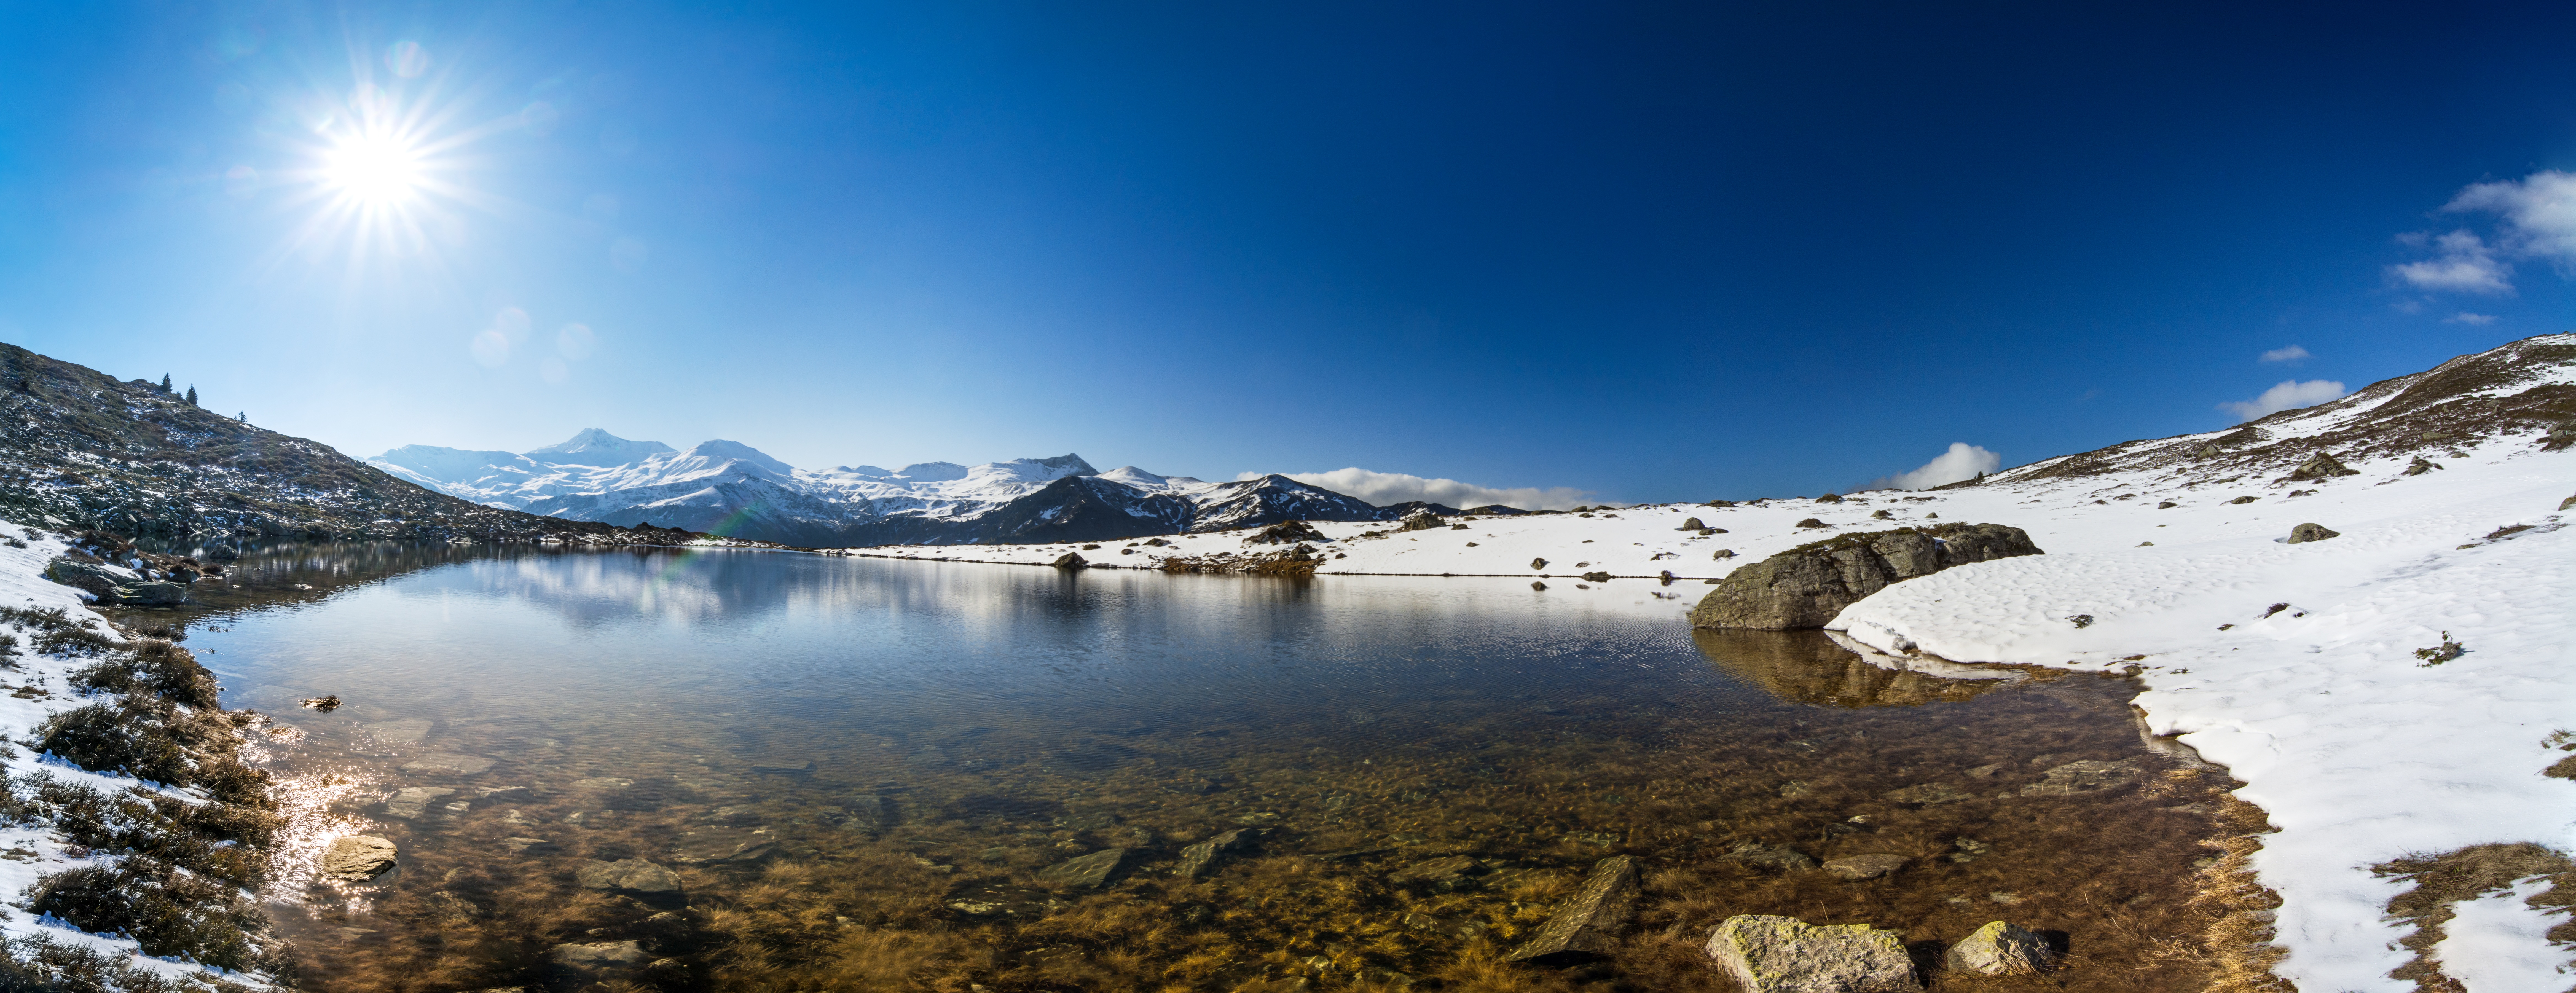
landscape, nature, outdoor, mountain, snow, winter, light, cloud, sky, sun, white, sunlight, air, lake, view, valley, mountain range, panorama, summer, environment, spring, reflection, natural, weather, blue, altitude, season, sunny, alps, bright, plateau, wide, angle, day, scene, brightness, wide view, mountainous landforms